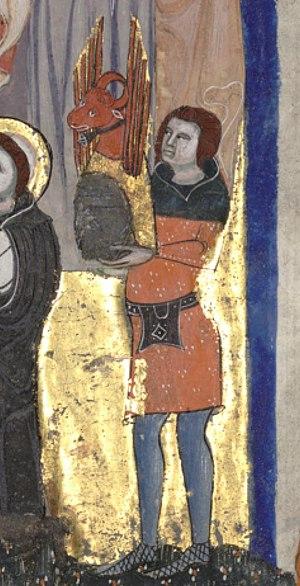
L'écuyer de Fébus tenant son heaume.
Gaston III de Foix-Béarn dit Fébus est un prince pyrénéen, écrivain et poète en langue d'oc et française, né le 30 avril 1331 à Orthez et mort le 1ᵉʳ août 1391 à L'Hôpital-d'Orion.